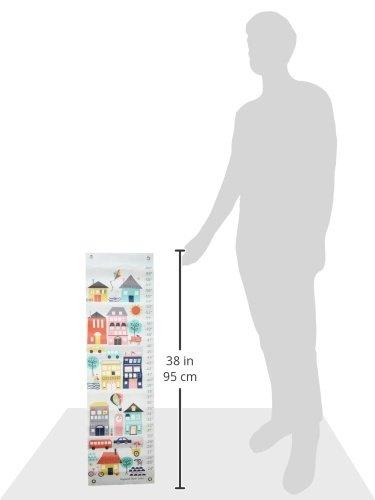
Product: Oopsy Daisy Growth Charts Trip to The City by Ampersand Design Studio, 12 by 42-Inch
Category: Baby Products | Nursery | Décor | Wall Décor | Growth Charts
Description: Art by Ampersand Design Studio.
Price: $33.99